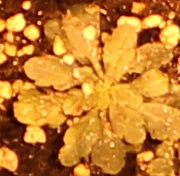
Label: Horseweed